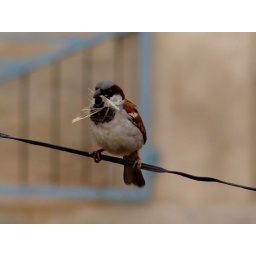
A male sparrow also takes active part in building the nest.